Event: Nepal Earthquake
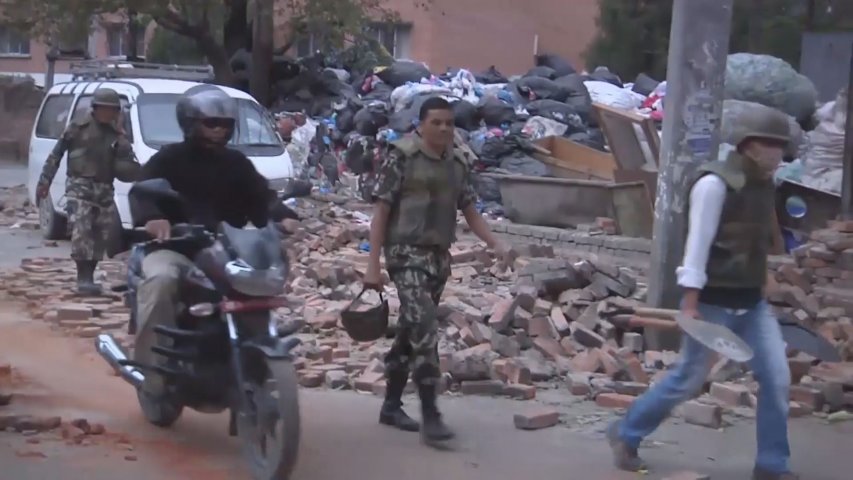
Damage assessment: damage